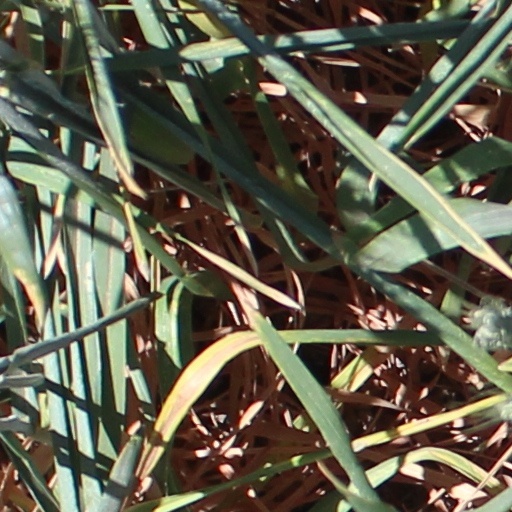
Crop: wheat